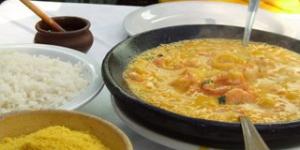
moqueca con camarao